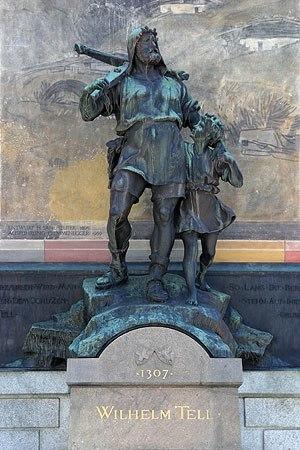
Cette liste présente les biens culturels d'importance nationale dans le canton d'Uri. Cette liste correspond à l'édition 2009 de l'Inventaire Suisse des biens culturels d'importance nationale pour le canton d'Uri. Il est trié par commune et inclus : 41 bâtiments séparés, 3 collections et 2 sites archéologiques.